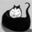
Label: cat